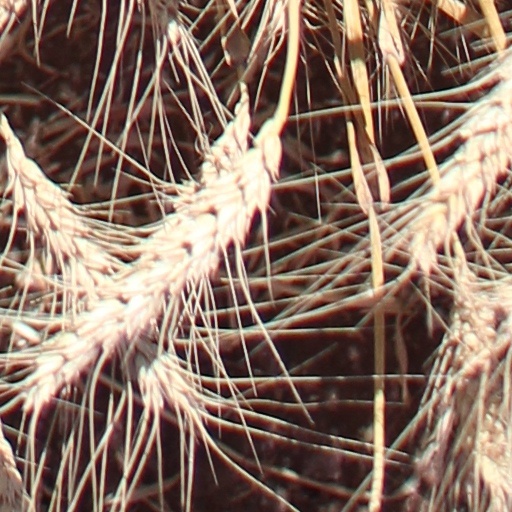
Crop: wheat